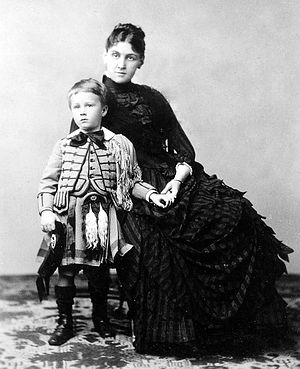
Sara Roosevelt
Franklin og Sara Roosevelt
Sara Ann Delano Roosevelt var ægtefælle til James Roosevelt og mor til præsident Franklin Delano Roosevelt, hendes eneste barn.